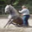
Label: horse